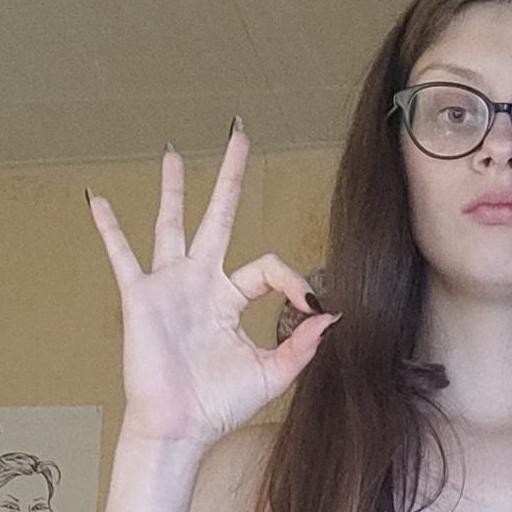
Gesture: ok